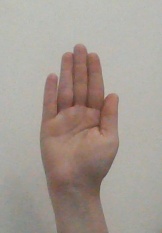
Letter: seen